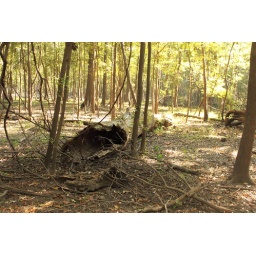
A Fallen tree lies rotting away in the forest at Cat Island National Wildlife Refuge.